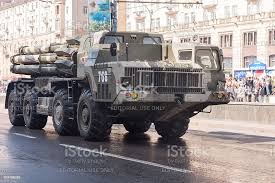
Label: Tornado